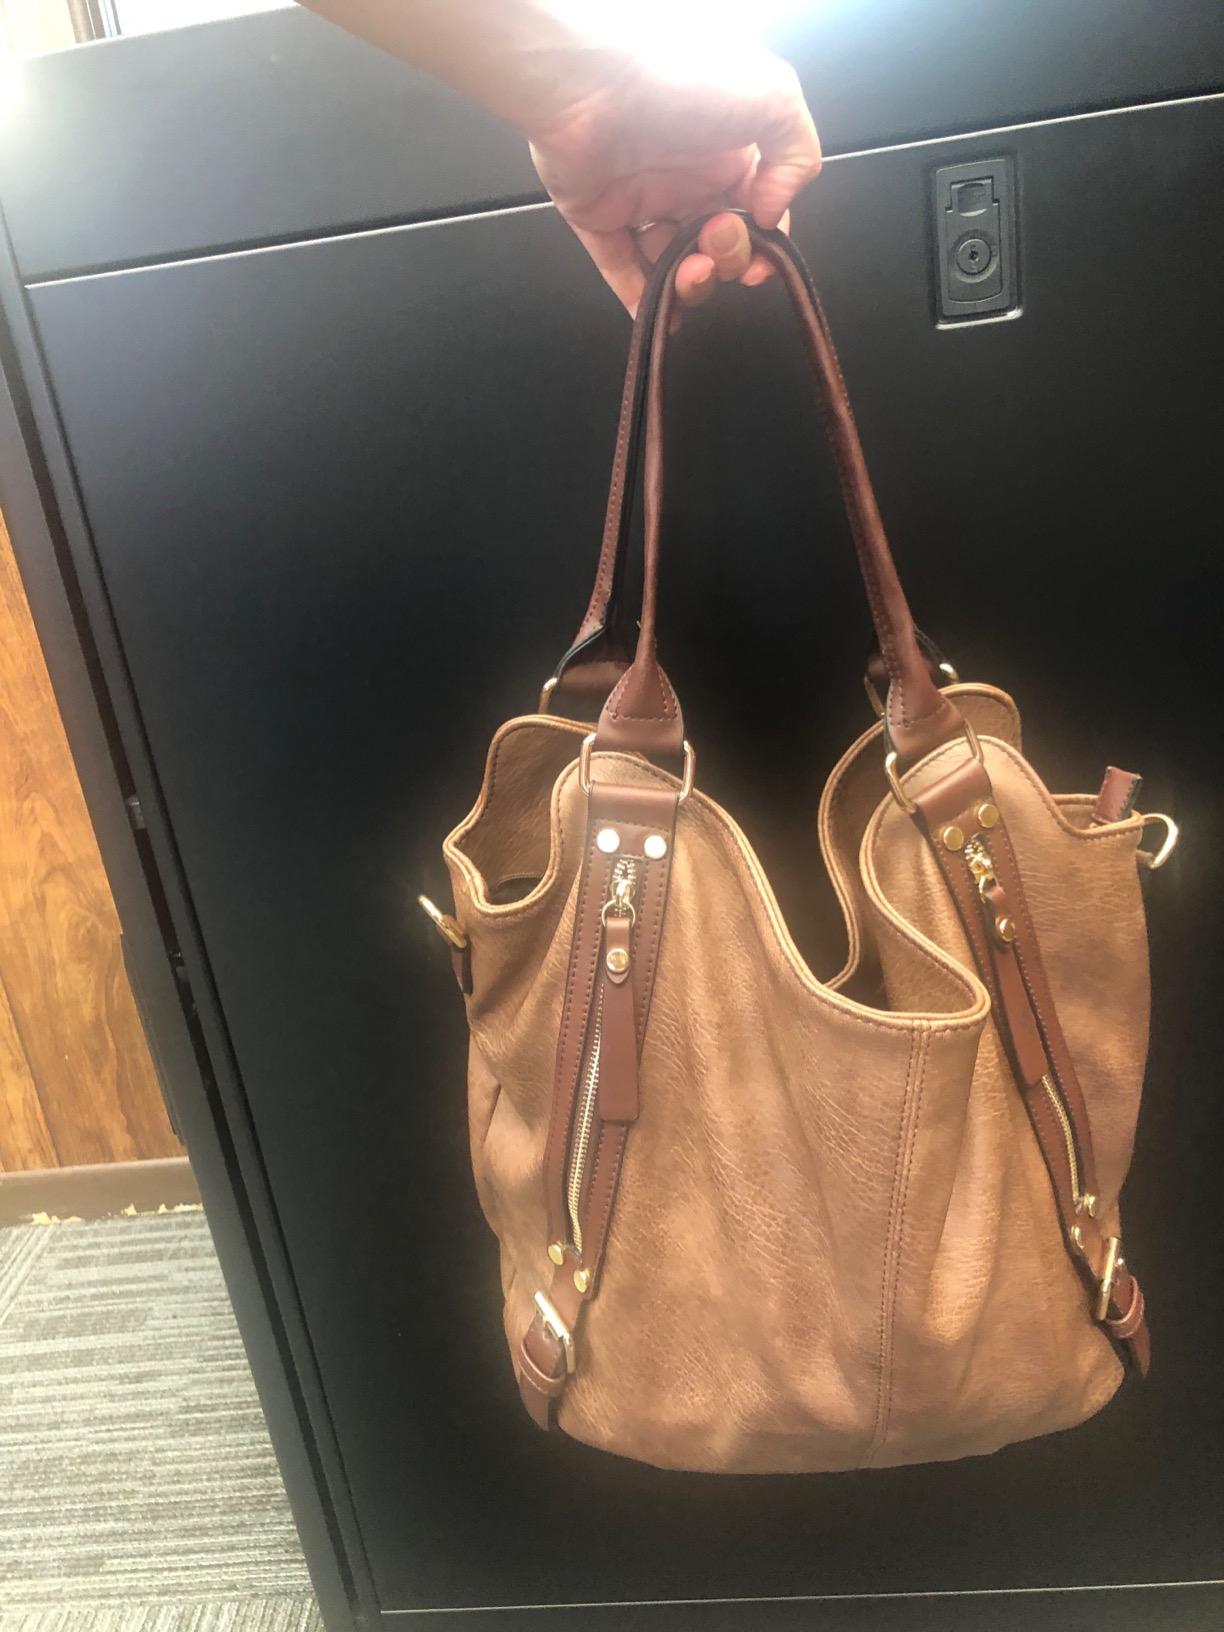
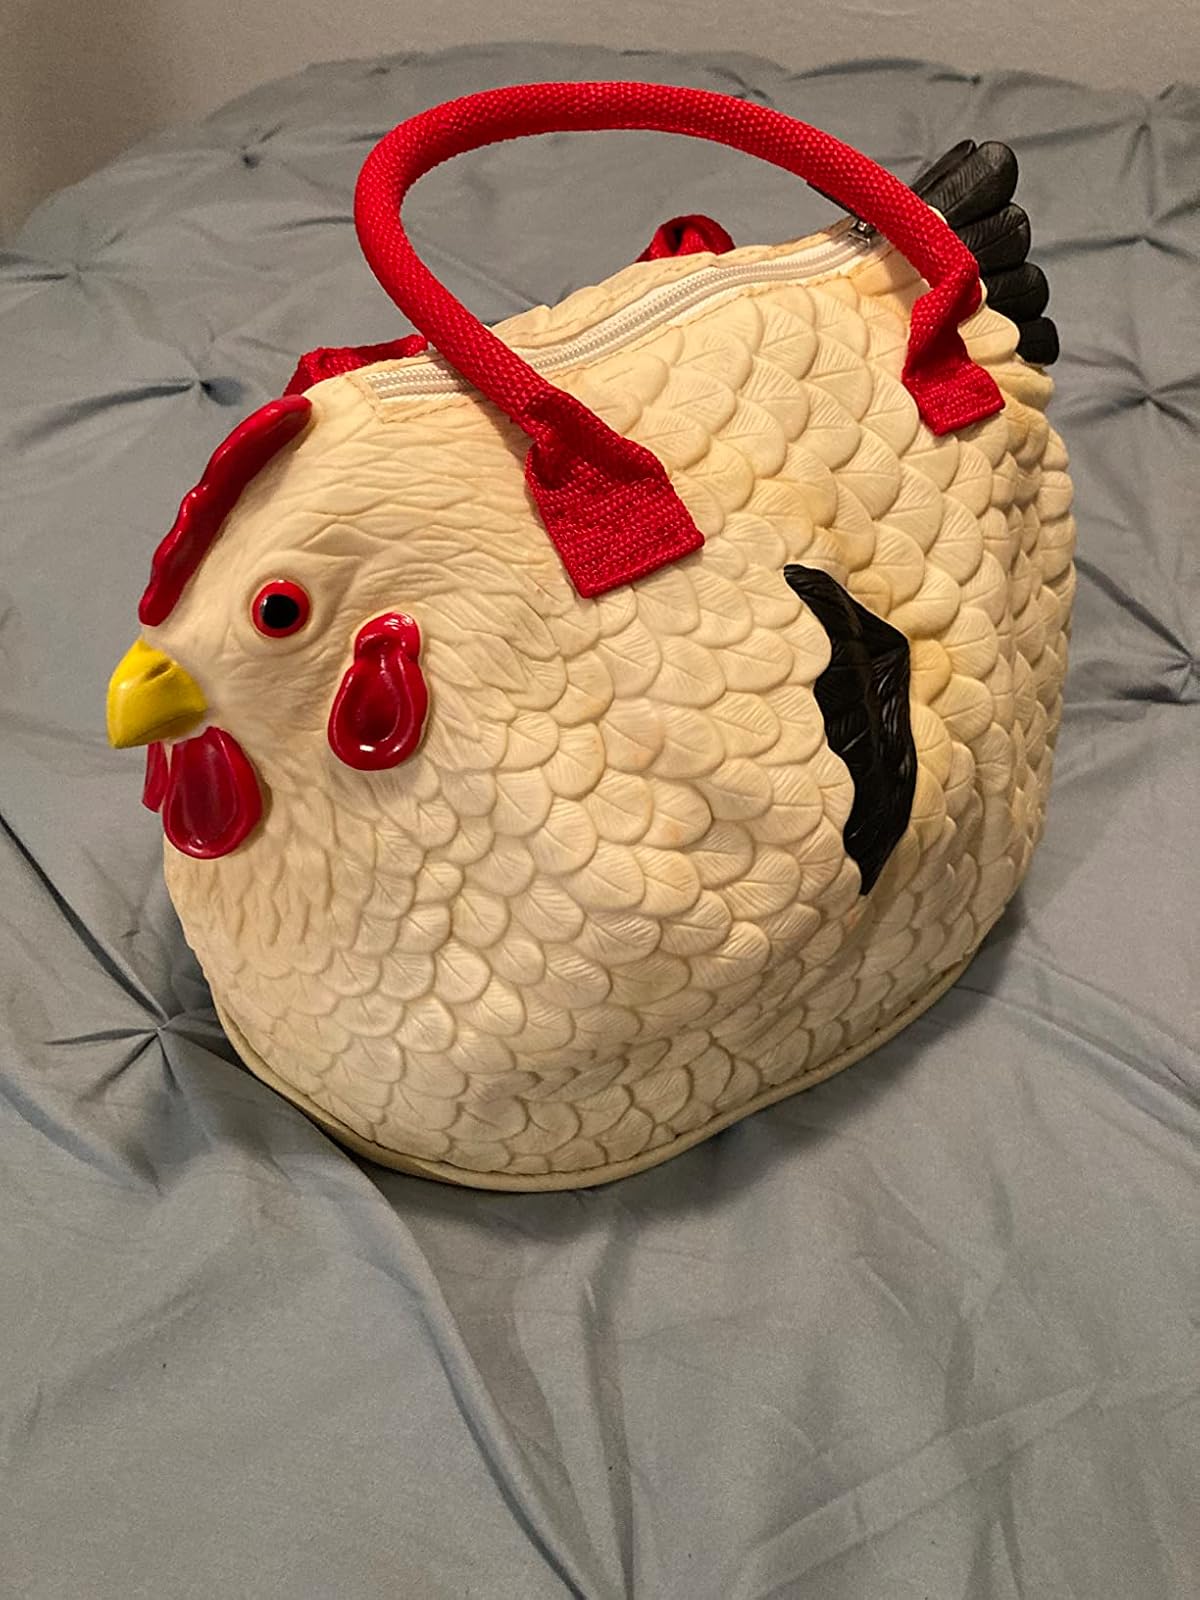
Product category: accessories_handbag
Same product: no